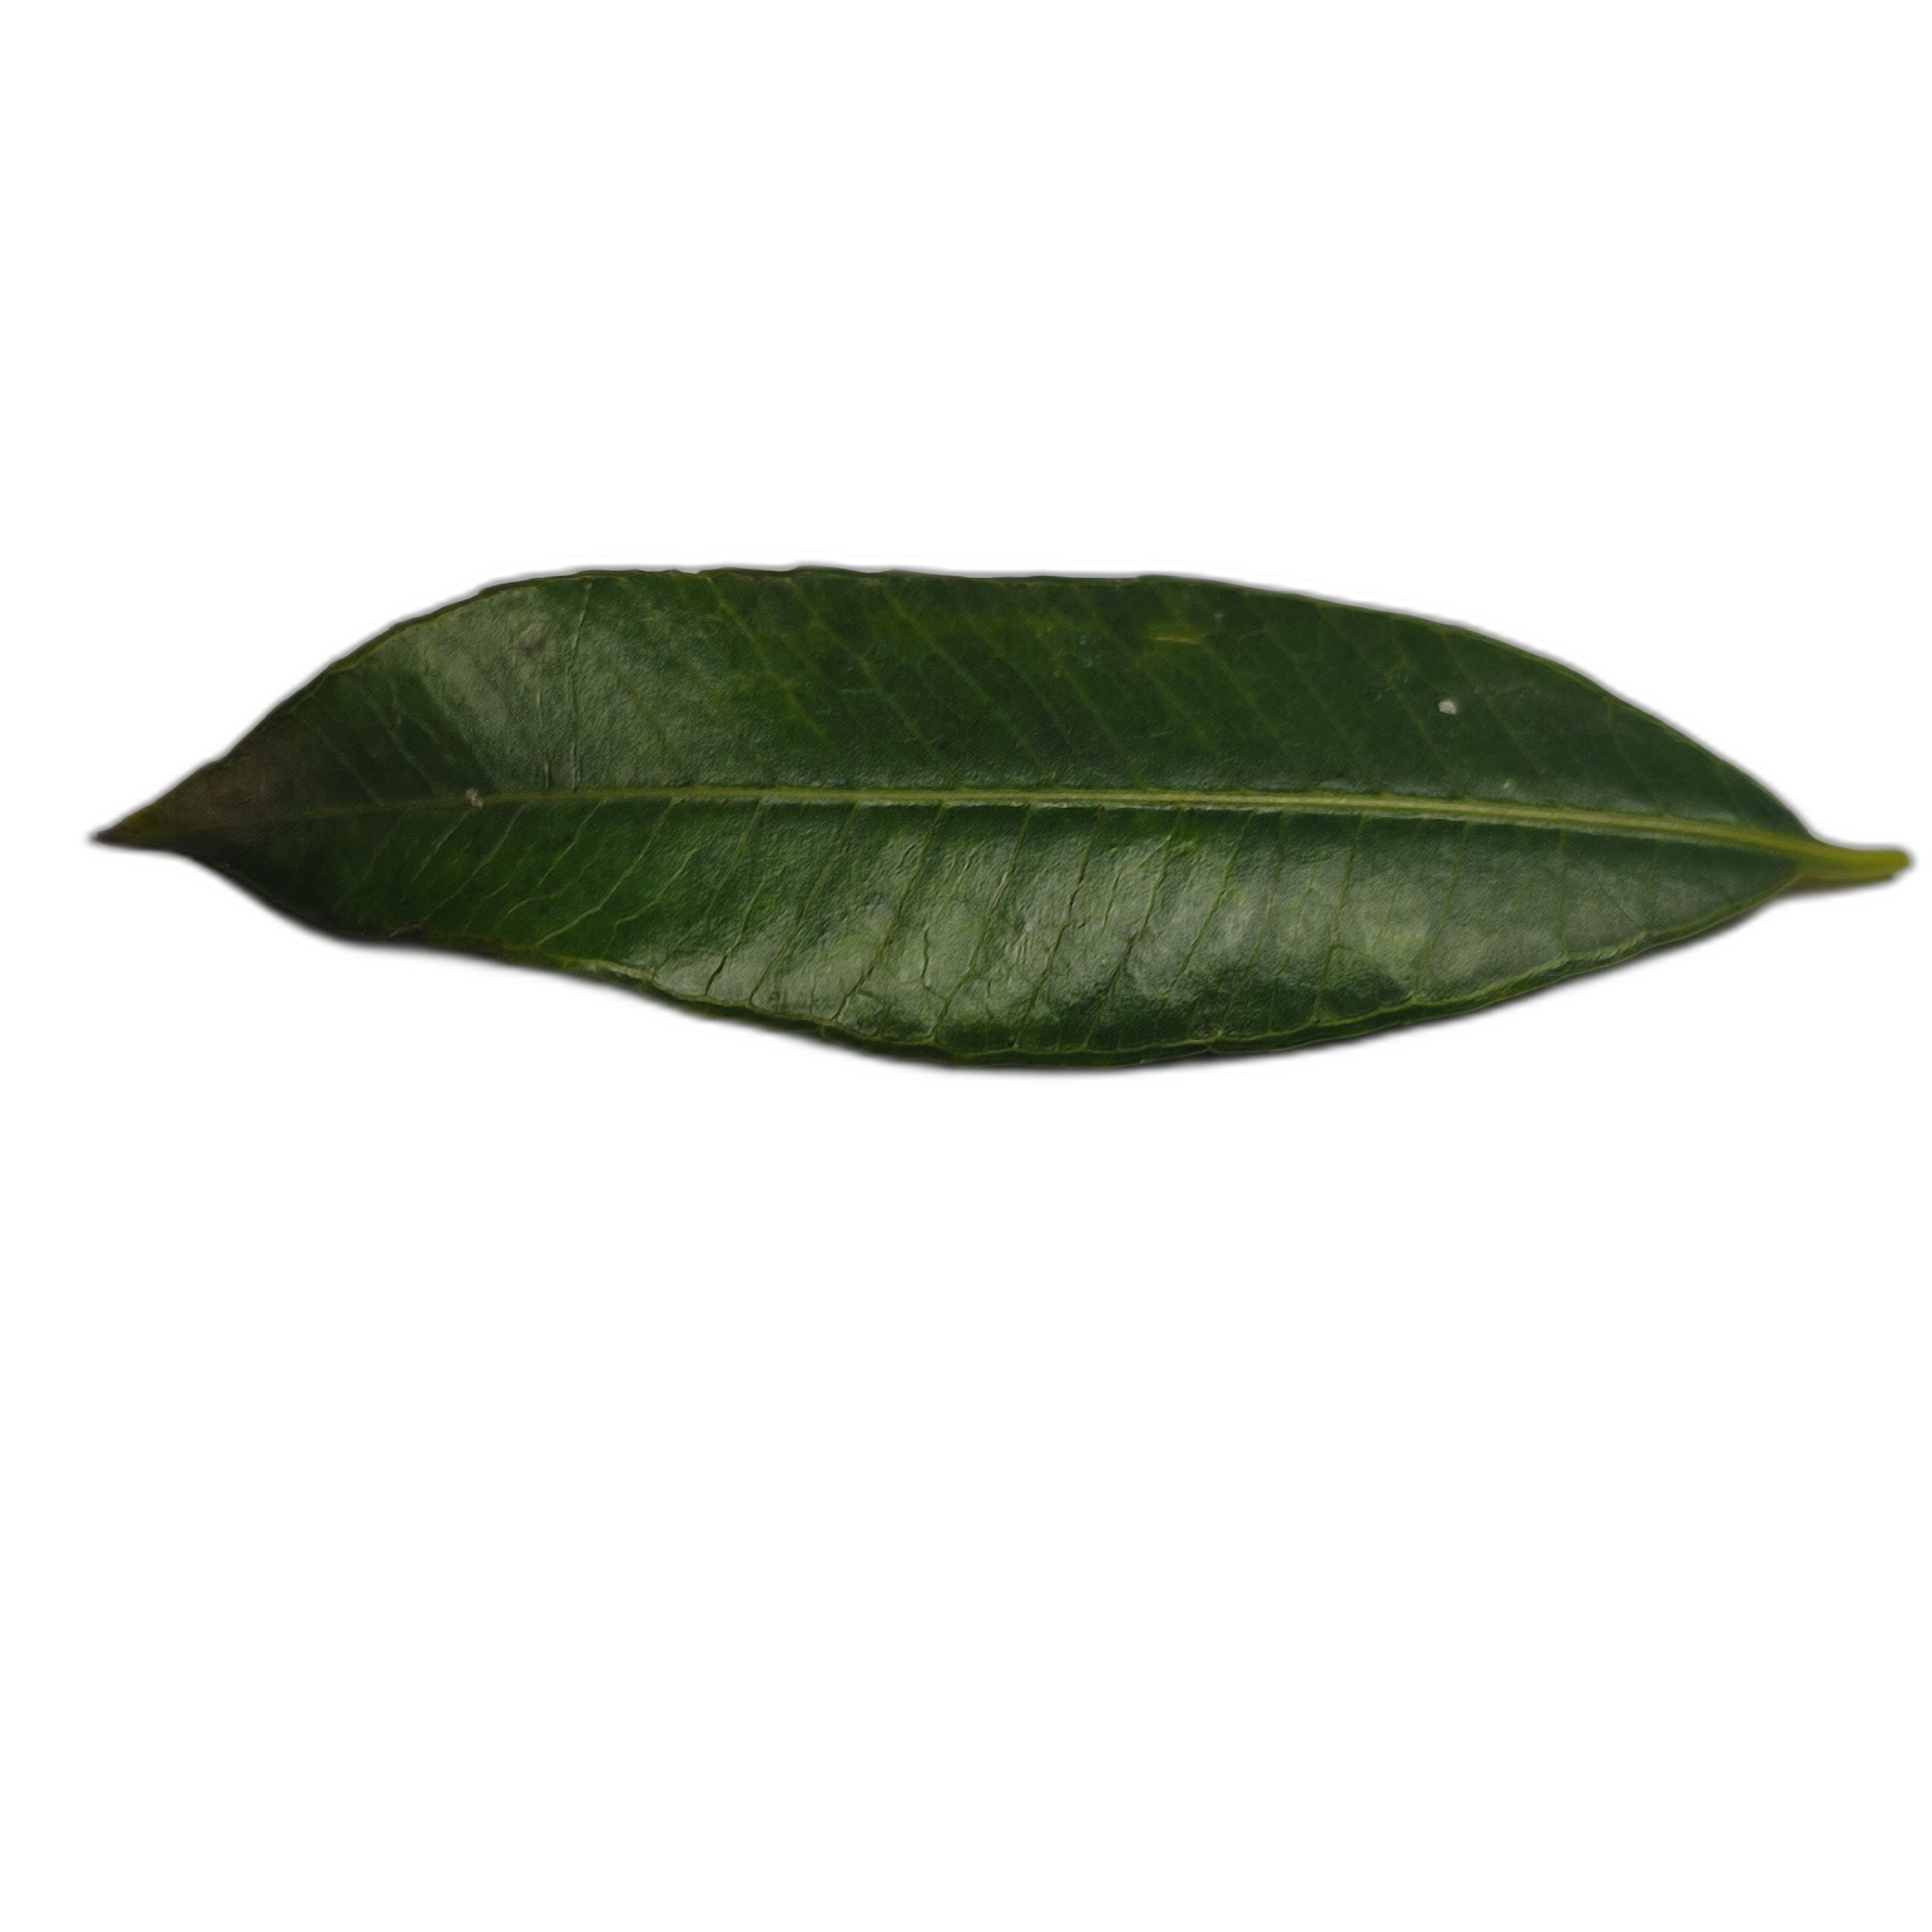
Label: healthy